Peter Sellars

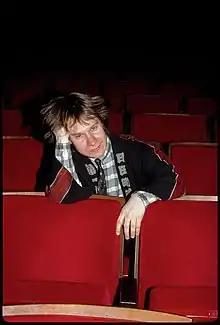
Peter Sellars in the mid-1980s

In 1984, Sellars was named director and manager of the American National Theater at the Kennedy Center in Washington, D.C. at the age of 26; he held this post until 1986. During his time in Washington, Sellars staged a production of "The Count of Monte Cristo", in a version by James O'Neill, featuring Richard Thomas, Patti LuPone, and Zakes Mokae. The production had a set design by George Tsypin, with costumes by Dunya Ramicova, and lighting by James F. Ingalls. He also directed productions of "Idiot's Delight" by Robert Sherwood, and Sophocles's "Ajax", as adapted by Robert Auletta.